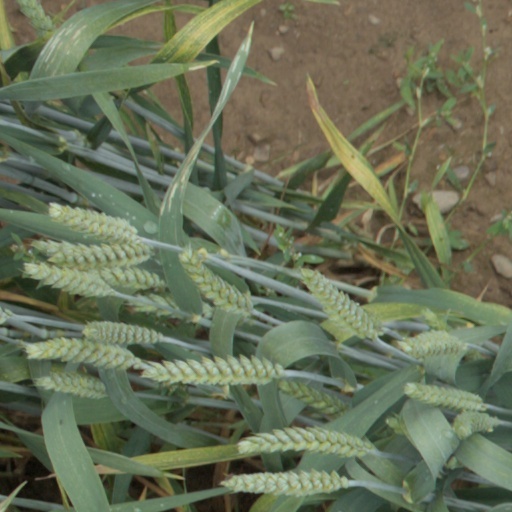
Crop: wheat